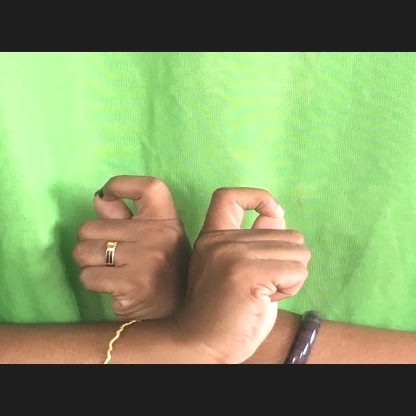
Mudra: Berunda